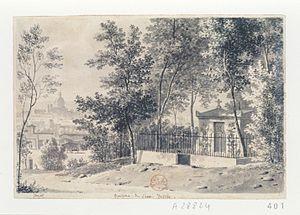
Dessin de la tombe de l'abbé Delille au cimetière du Père-Lachaise à Paris.
Fortunée Hamelin, dite Madame Hamelin, née Jeanne Geneviève Fortunée Lormier-Lagrave, sur l'île de Saint-Domingue, le 25 mars 1776 et morte à Paris le 29 avril 1851, est une femme d'esprit que l'on classe au nombre de celles que l'on nomma les Merveilleuses du Directoire.
Antoine-Patrice Guyot, né à Paris le 4 avril 1777 et mort le 27 mai 1845 dans la même ville, est un peintre paysagiste et professeur d'art plastique.